Phnom Kulen

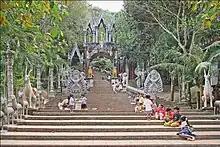
Stairway to Preah Ang Thom

Preah Ang Thom houses a large statue of Buddha. It was built in the 16th century and is high. Preah Ang Thom is the sacred and worshipping god for Kulen Mountain. There are also two large Cham Pa trees nearby. Besides Preah Ang Thom, Chhok Ruot, footprints of Preah Bat Choan Tuk, Peung Chhok, Peung Ey So and Peung Ey Sey, can also be seen.